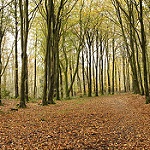
Scene: Outdoor